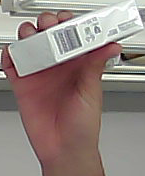
Product: dove_soap